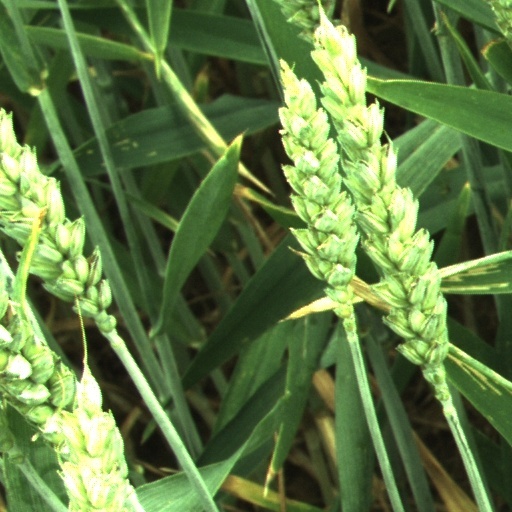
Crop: wheat